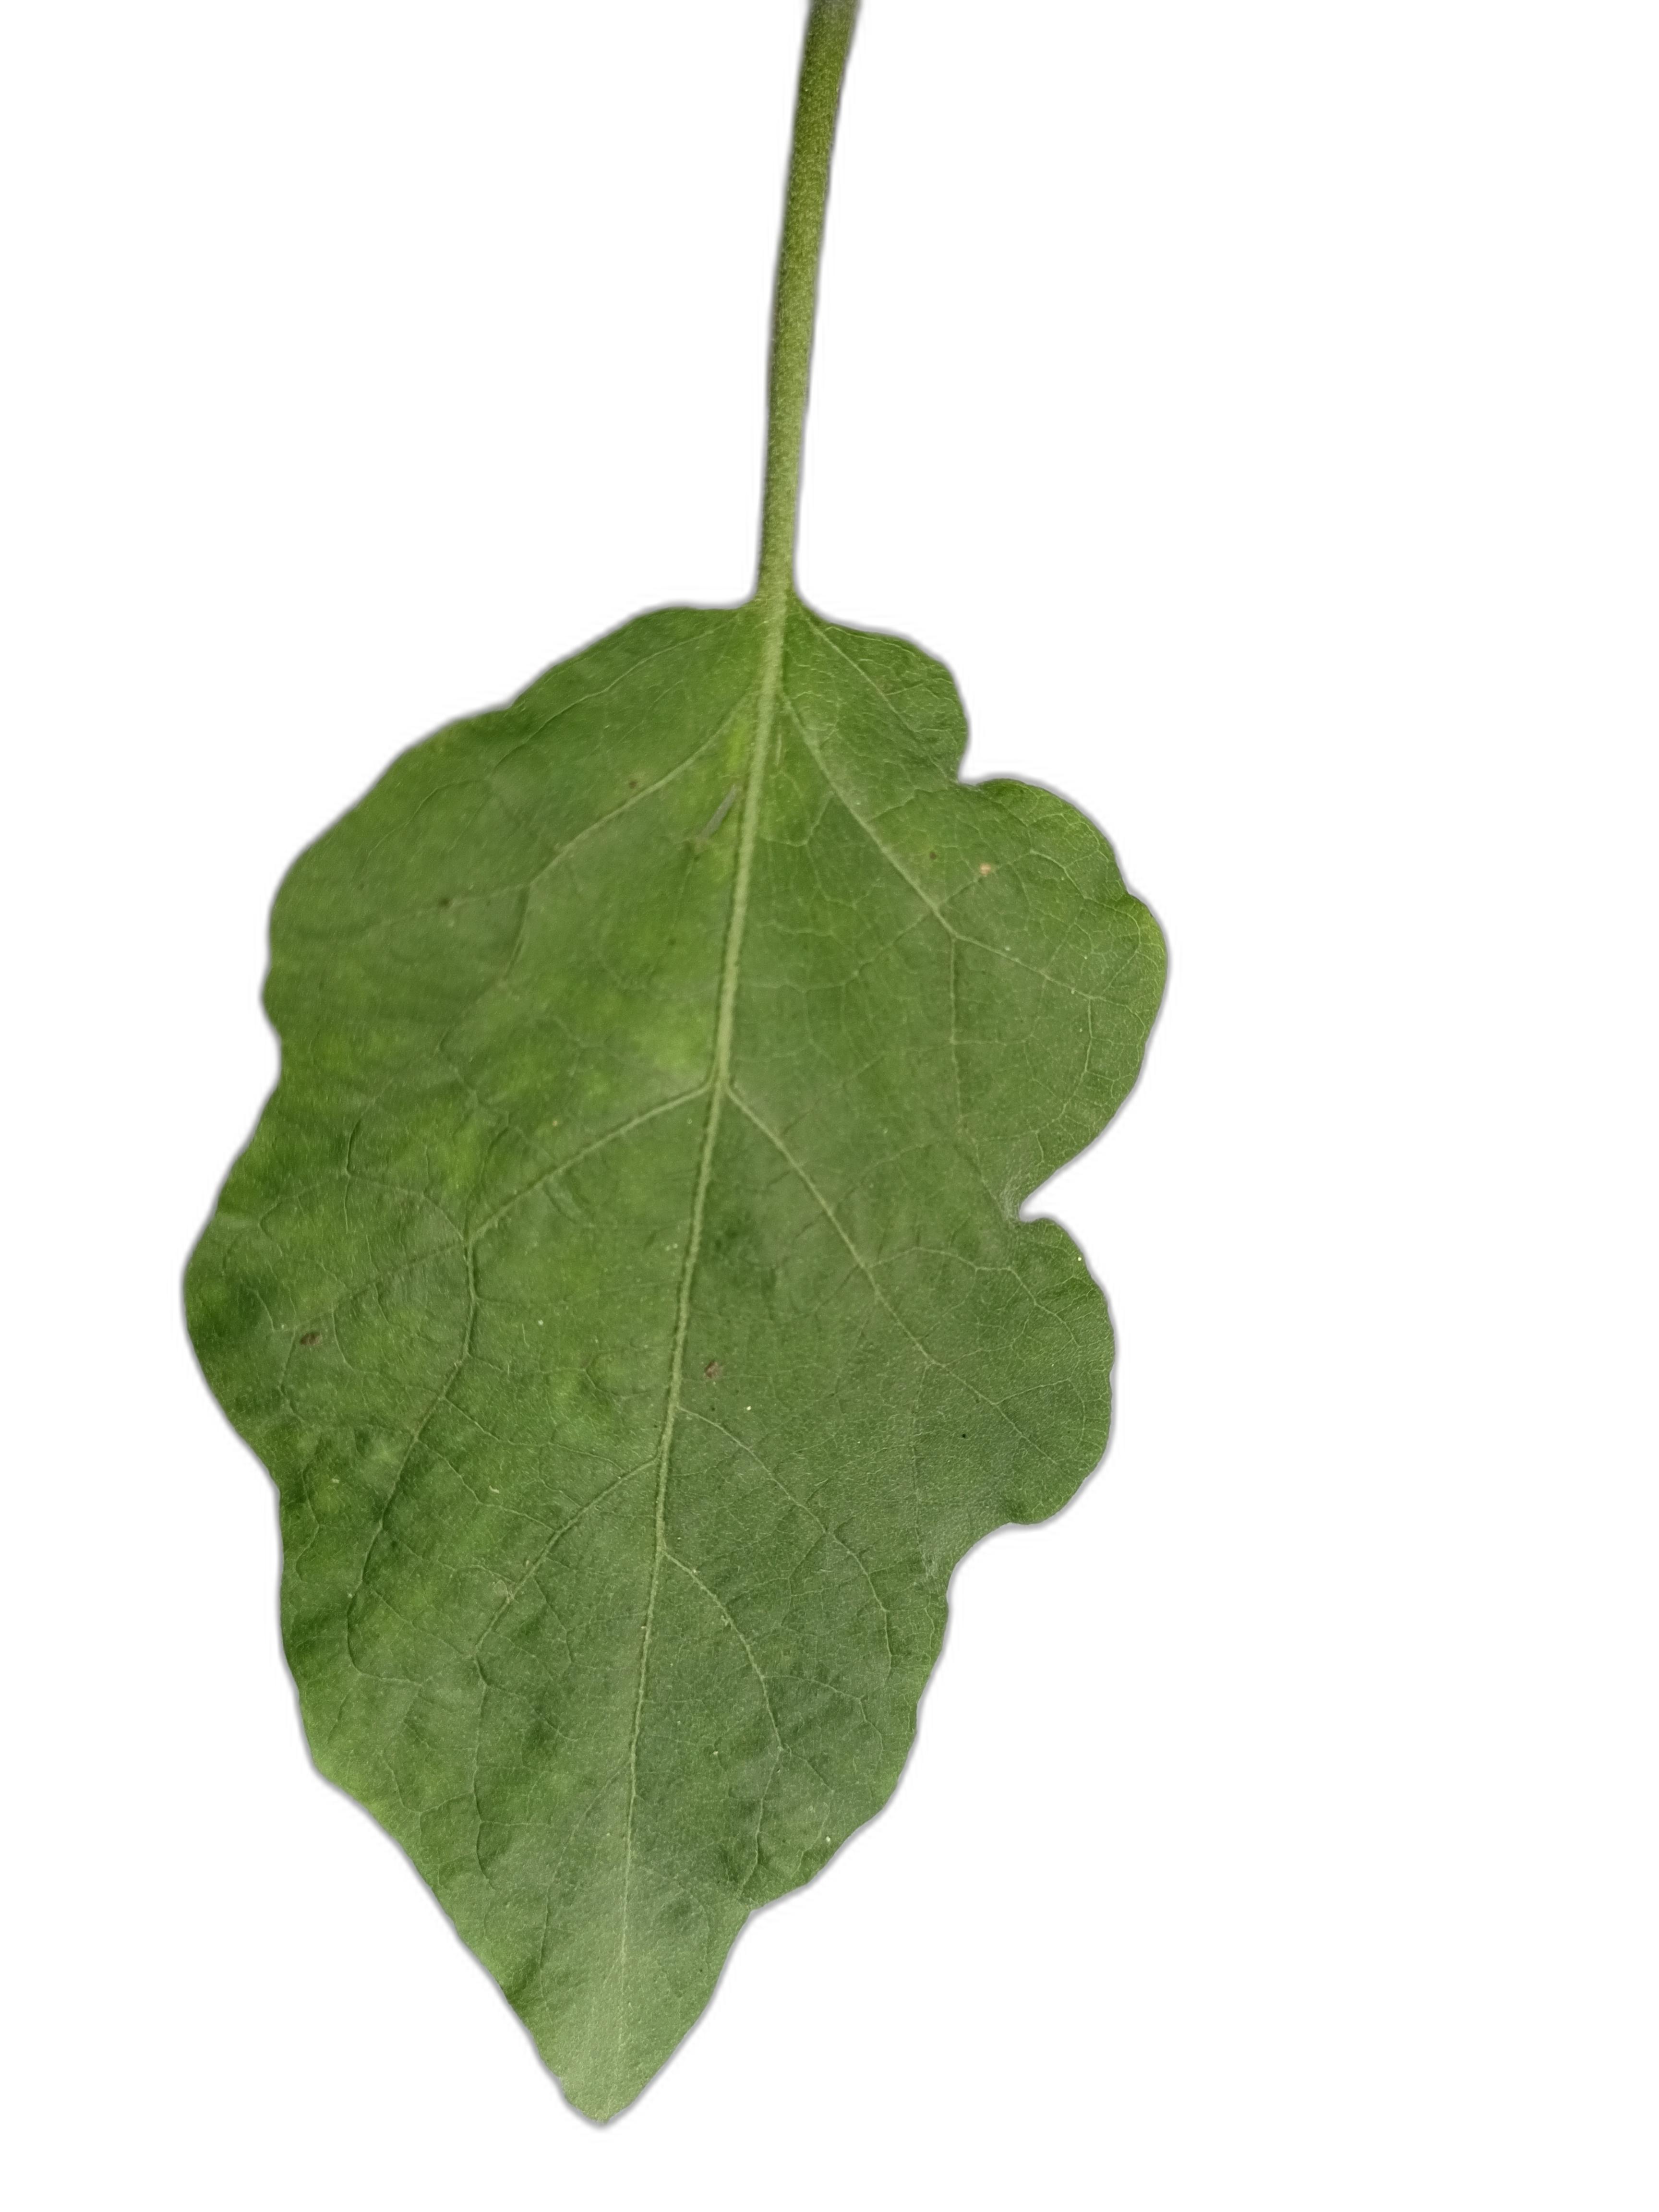
Label: Healthy Leaf